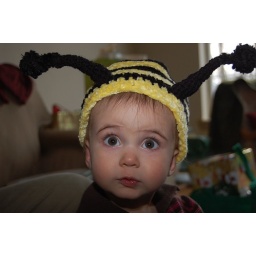
Another cute hat by Nana